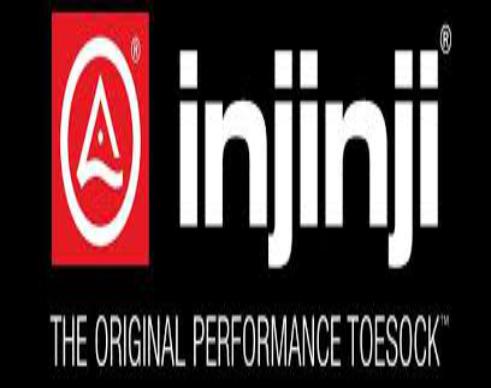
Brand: Injinji
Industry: Clothes